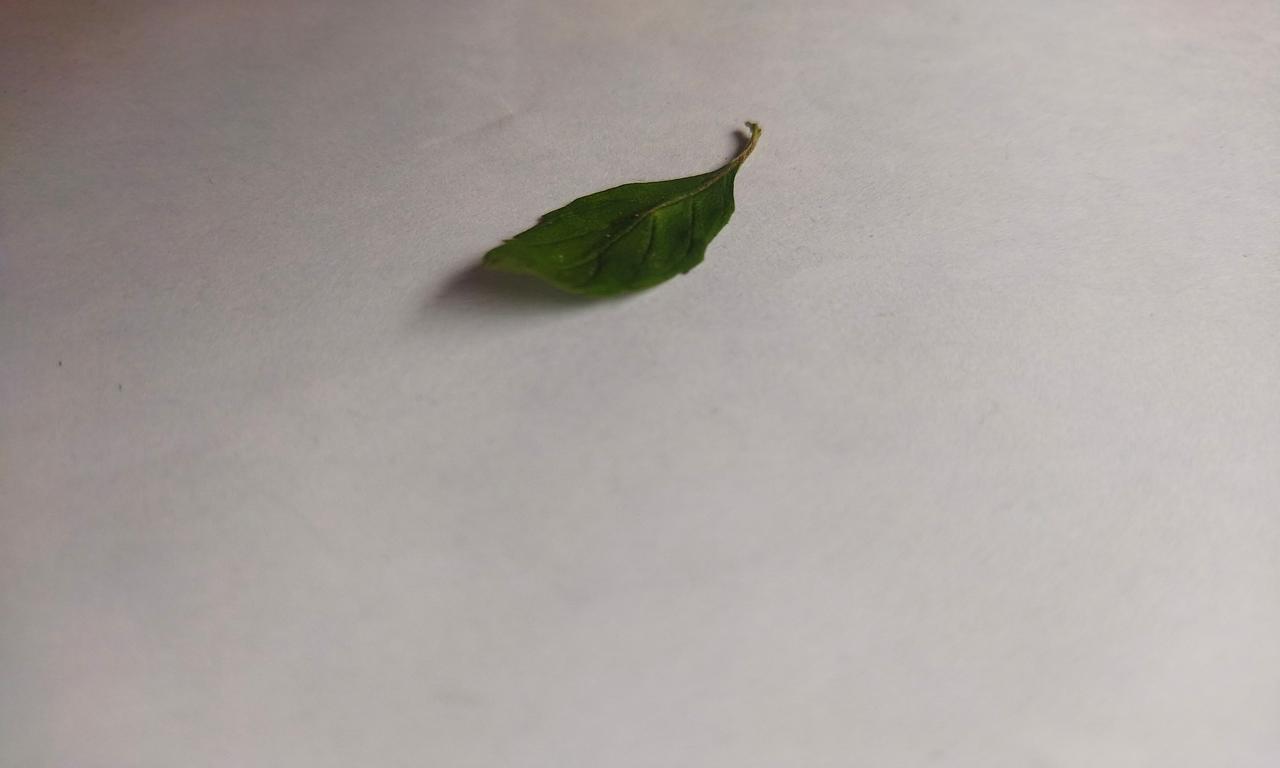
Label: Fresh